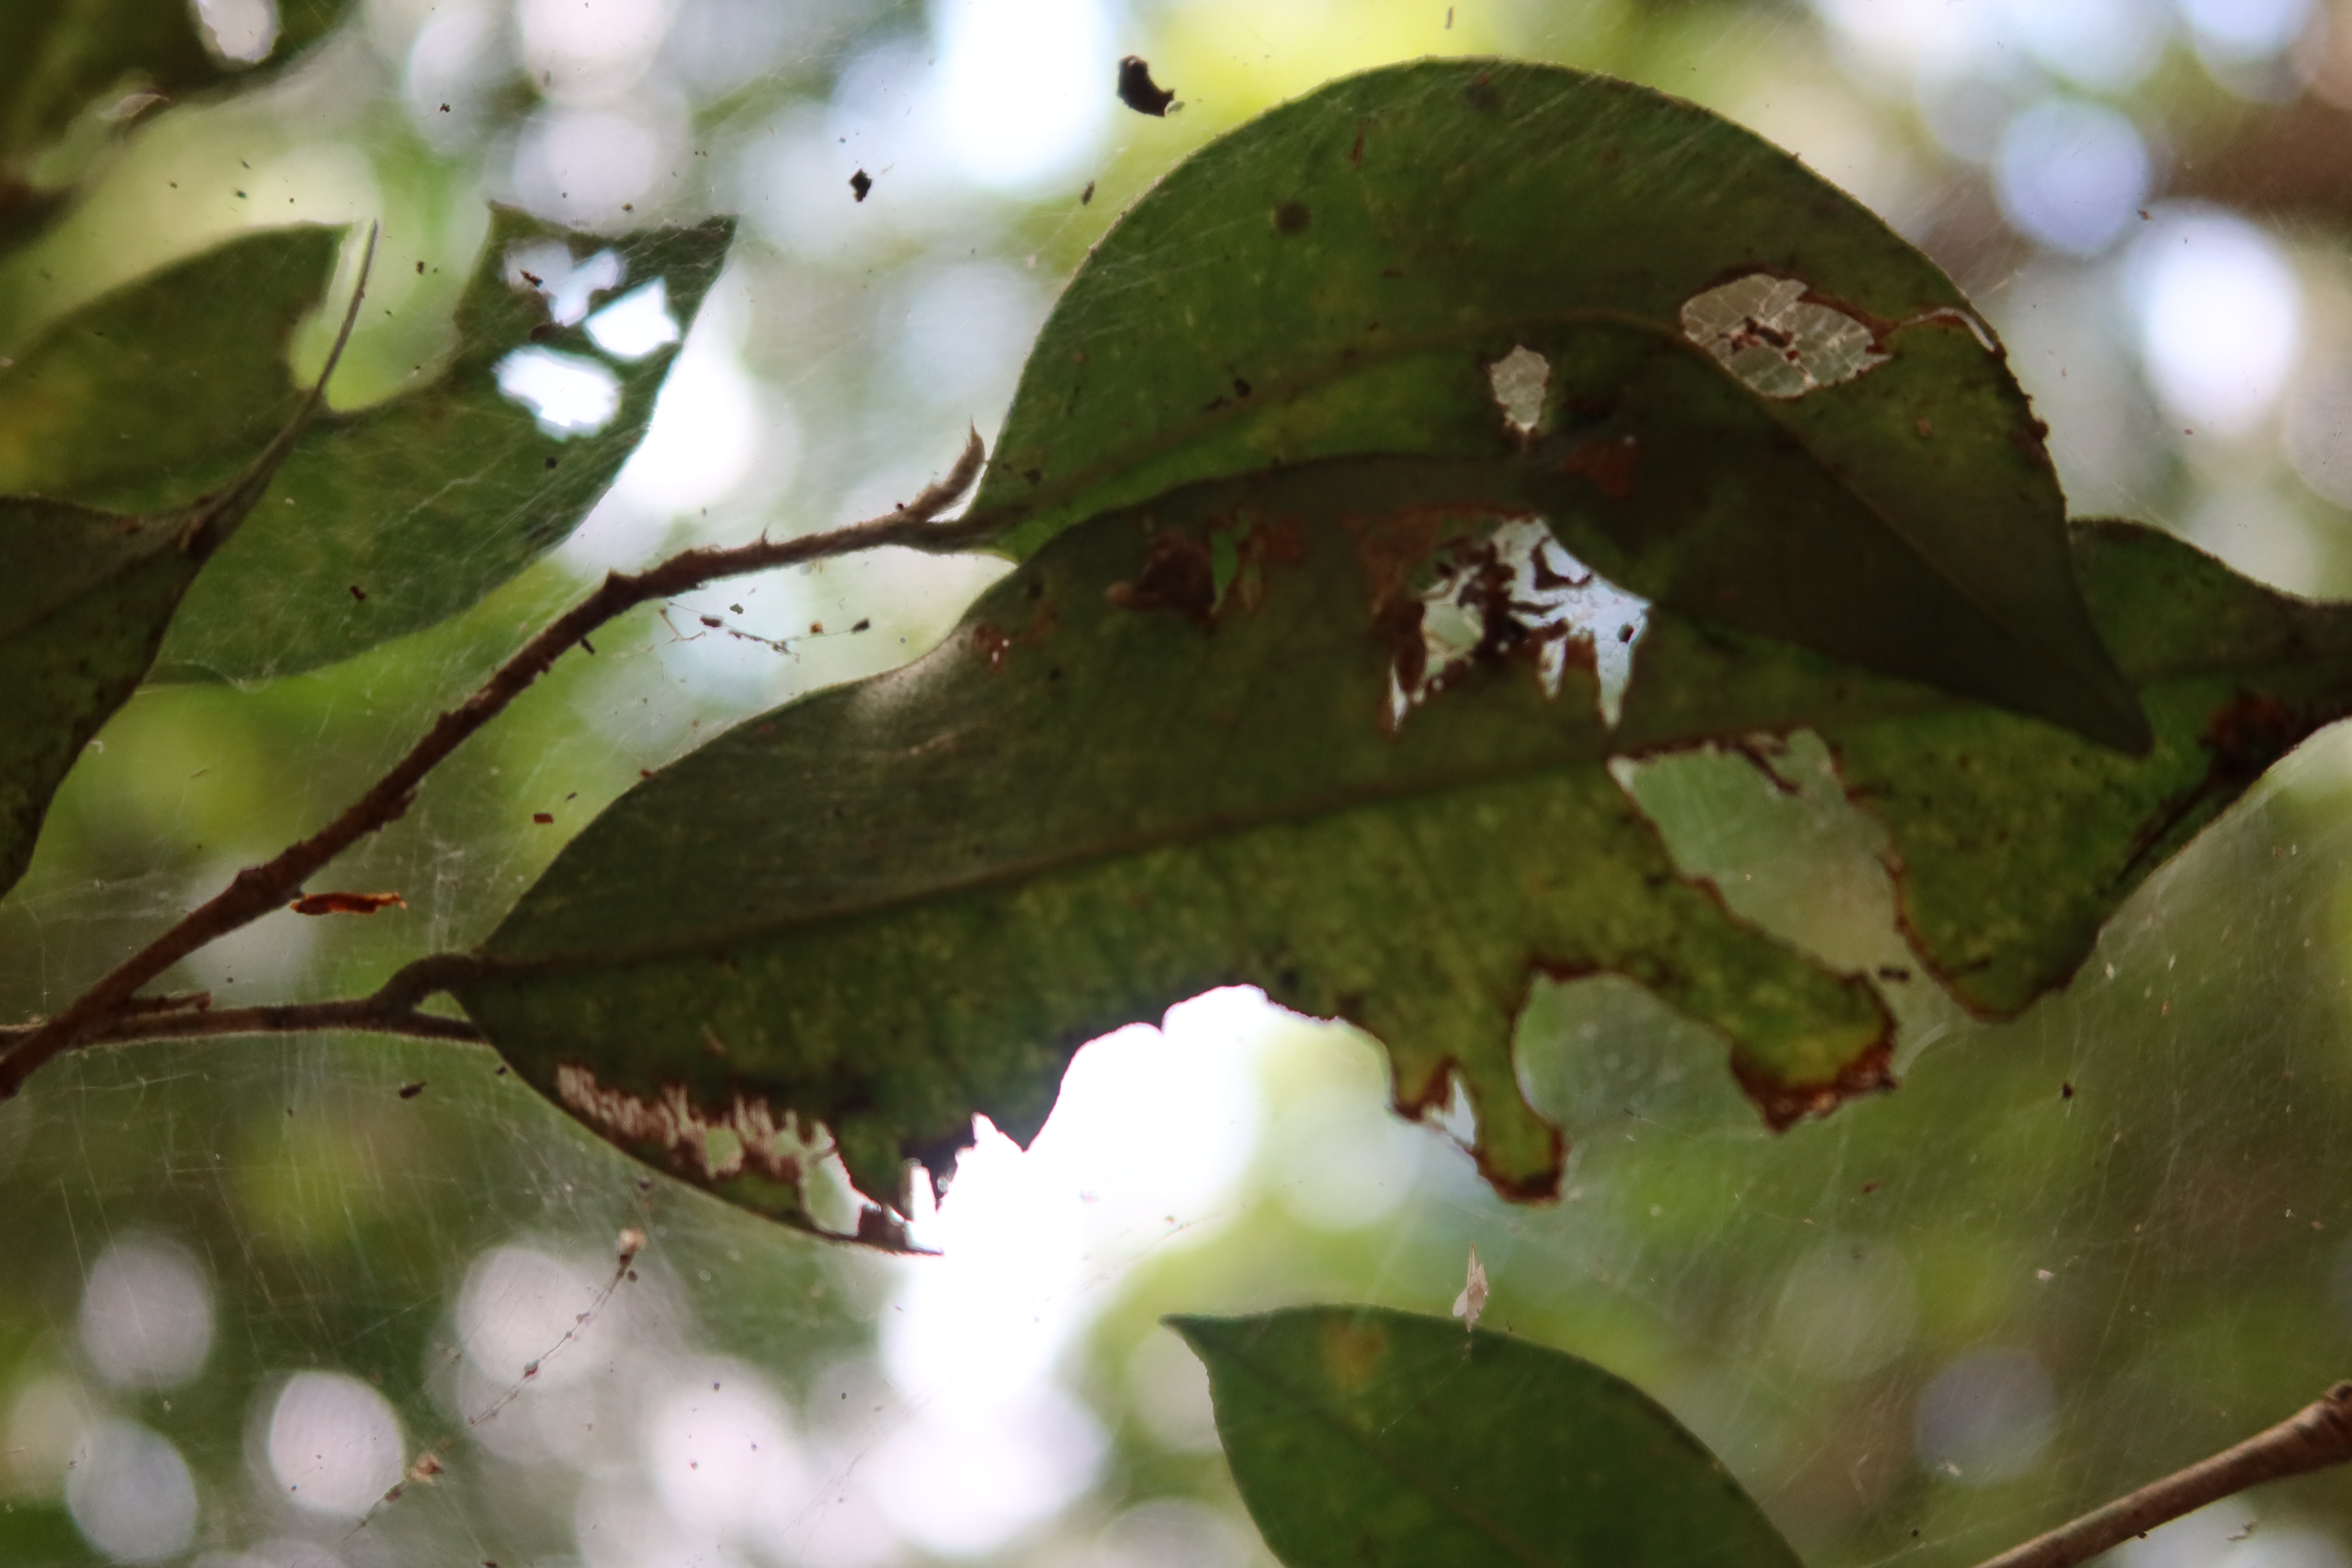
Label: Spiders